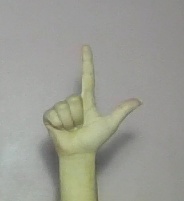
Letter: laam